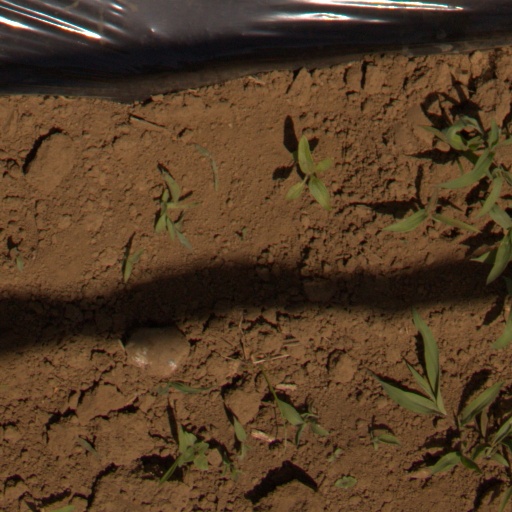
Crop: Jerusalem artichoke